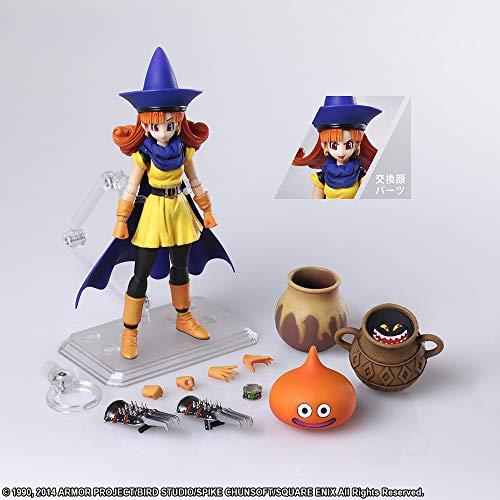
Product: Square Enix Dragon Quest IV: Alena Bring Arts Action Figure
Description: Recreates her vibrant colors from the game.
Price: $59.62
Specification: ProductDimensions:1.5x1x6inches|ItemWeight:12.8ounces|ShippingWeight:12.8ounces(Viewshippingratesandpolicies)|ASIN:B07L9NHTWN|Itemmodelnumber:XDQ11ZZZ04|Manufacturerrecommendedage:15yearsandup